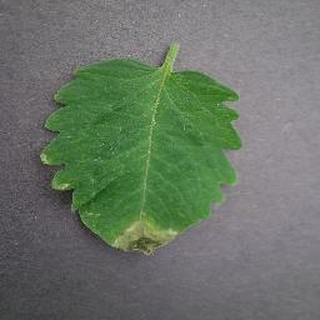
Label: tomato_late_blight